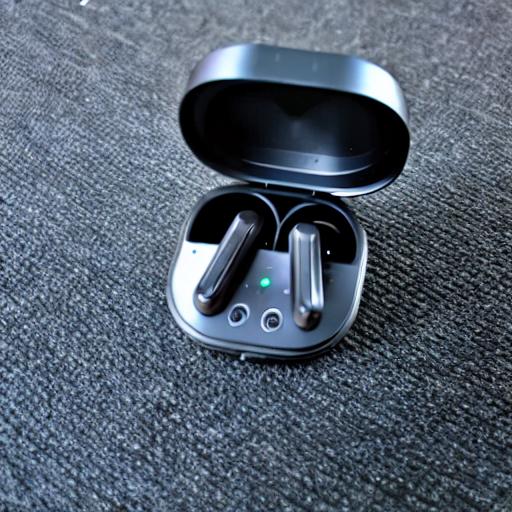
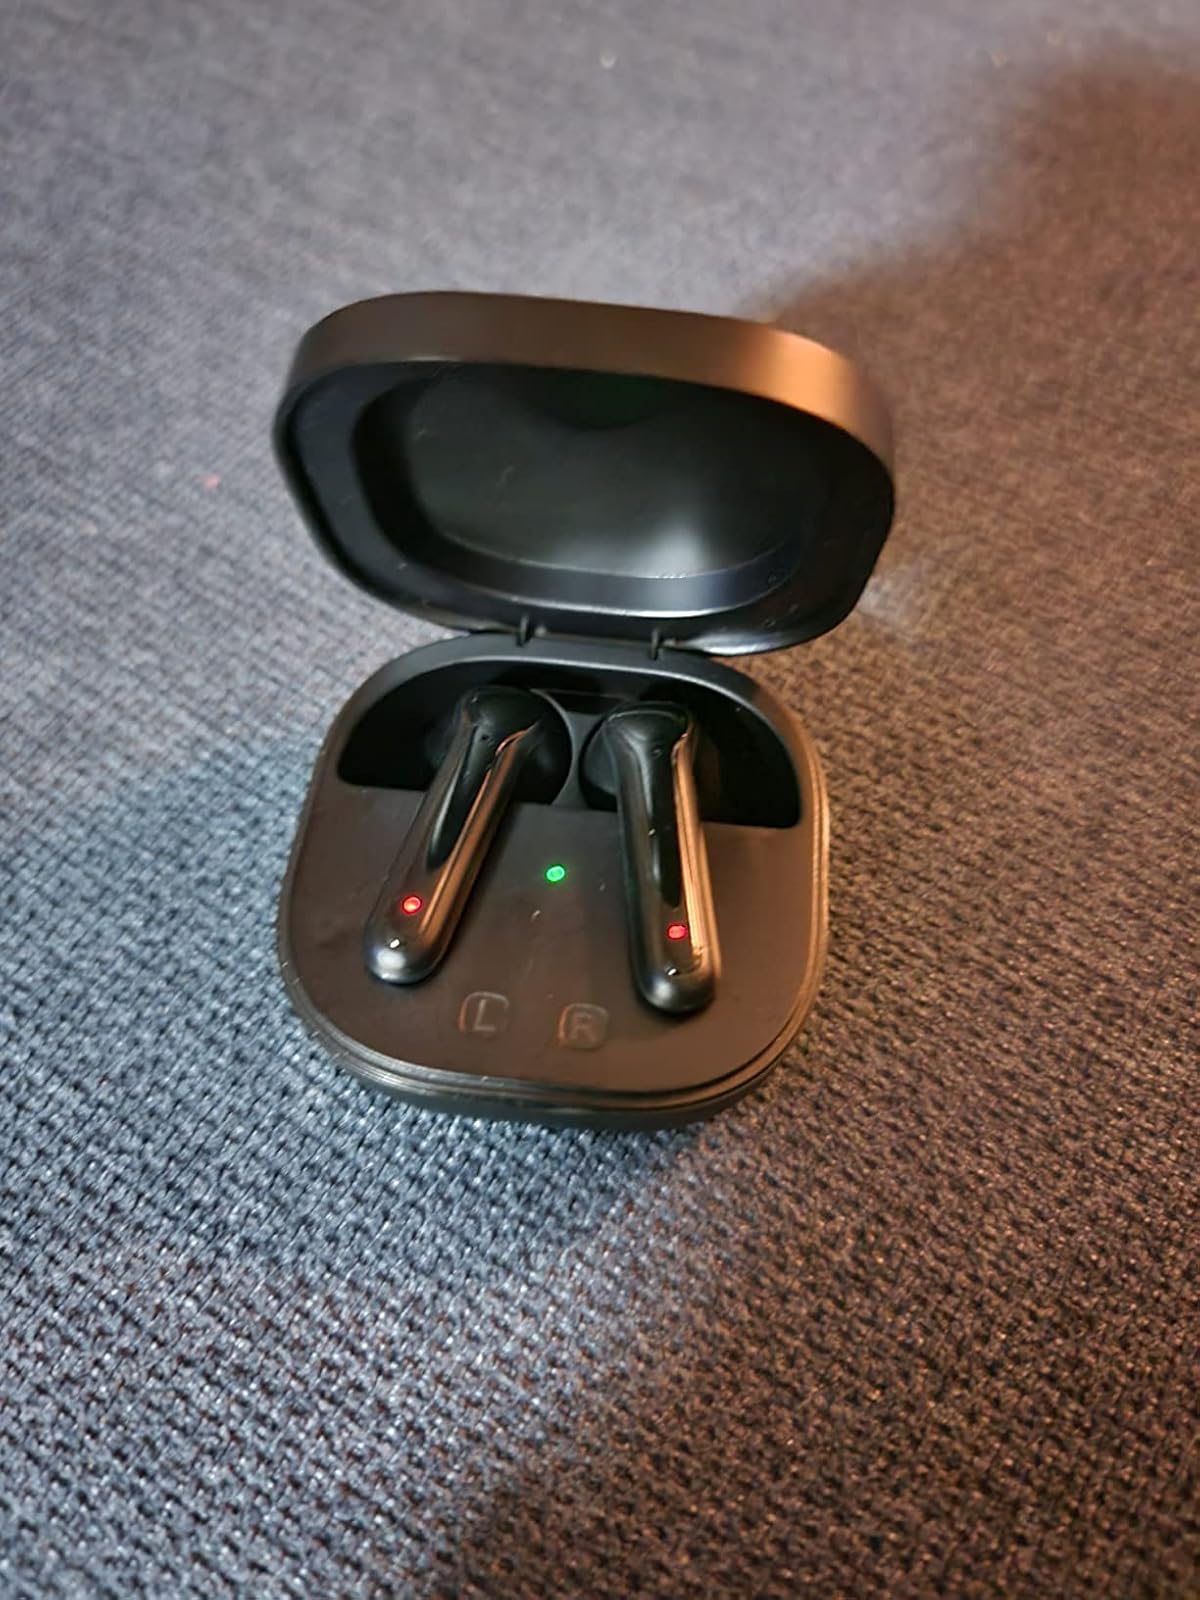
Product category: earbuds
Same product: no